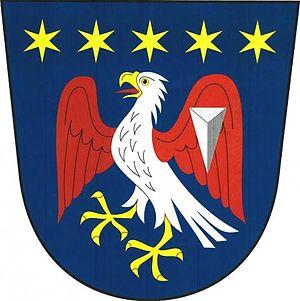
Krahulčí est une commune du district de Jihlava, dans la région de Vysočina, en République tchèque. Sa population s'élevait à 600 habitants en 2019.